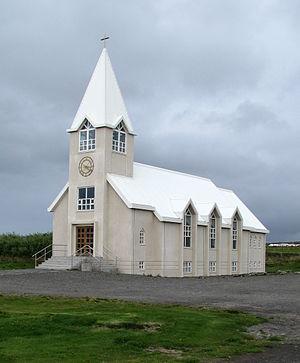
Þórshöfn est une localité islandaise de la municipalité de Langanesbyggð située au nord-est de l'île, dans la région de Norðurland eystra. En 2011, le village comptait 380 habitants.